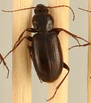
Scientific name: Calathus advena
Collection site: Niwot Ridge Mountain Research Station Site (NIWO), plot NIWO_007